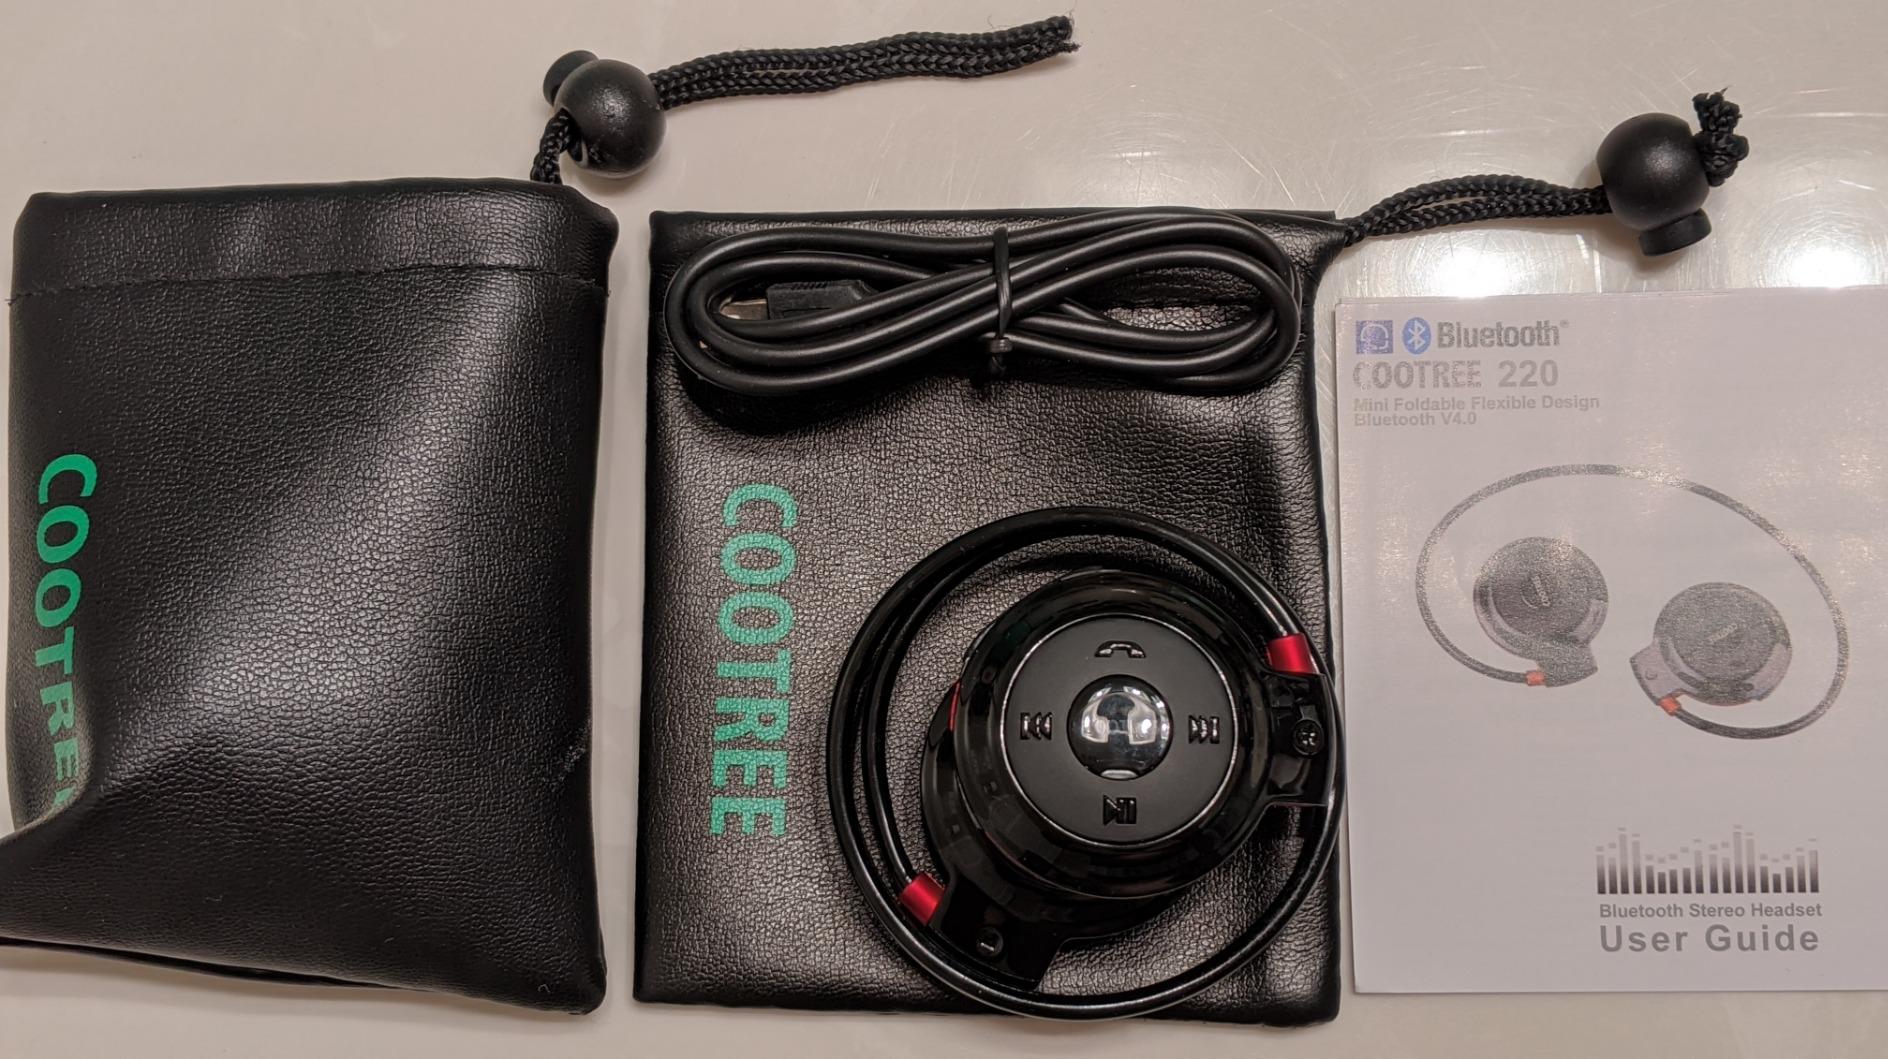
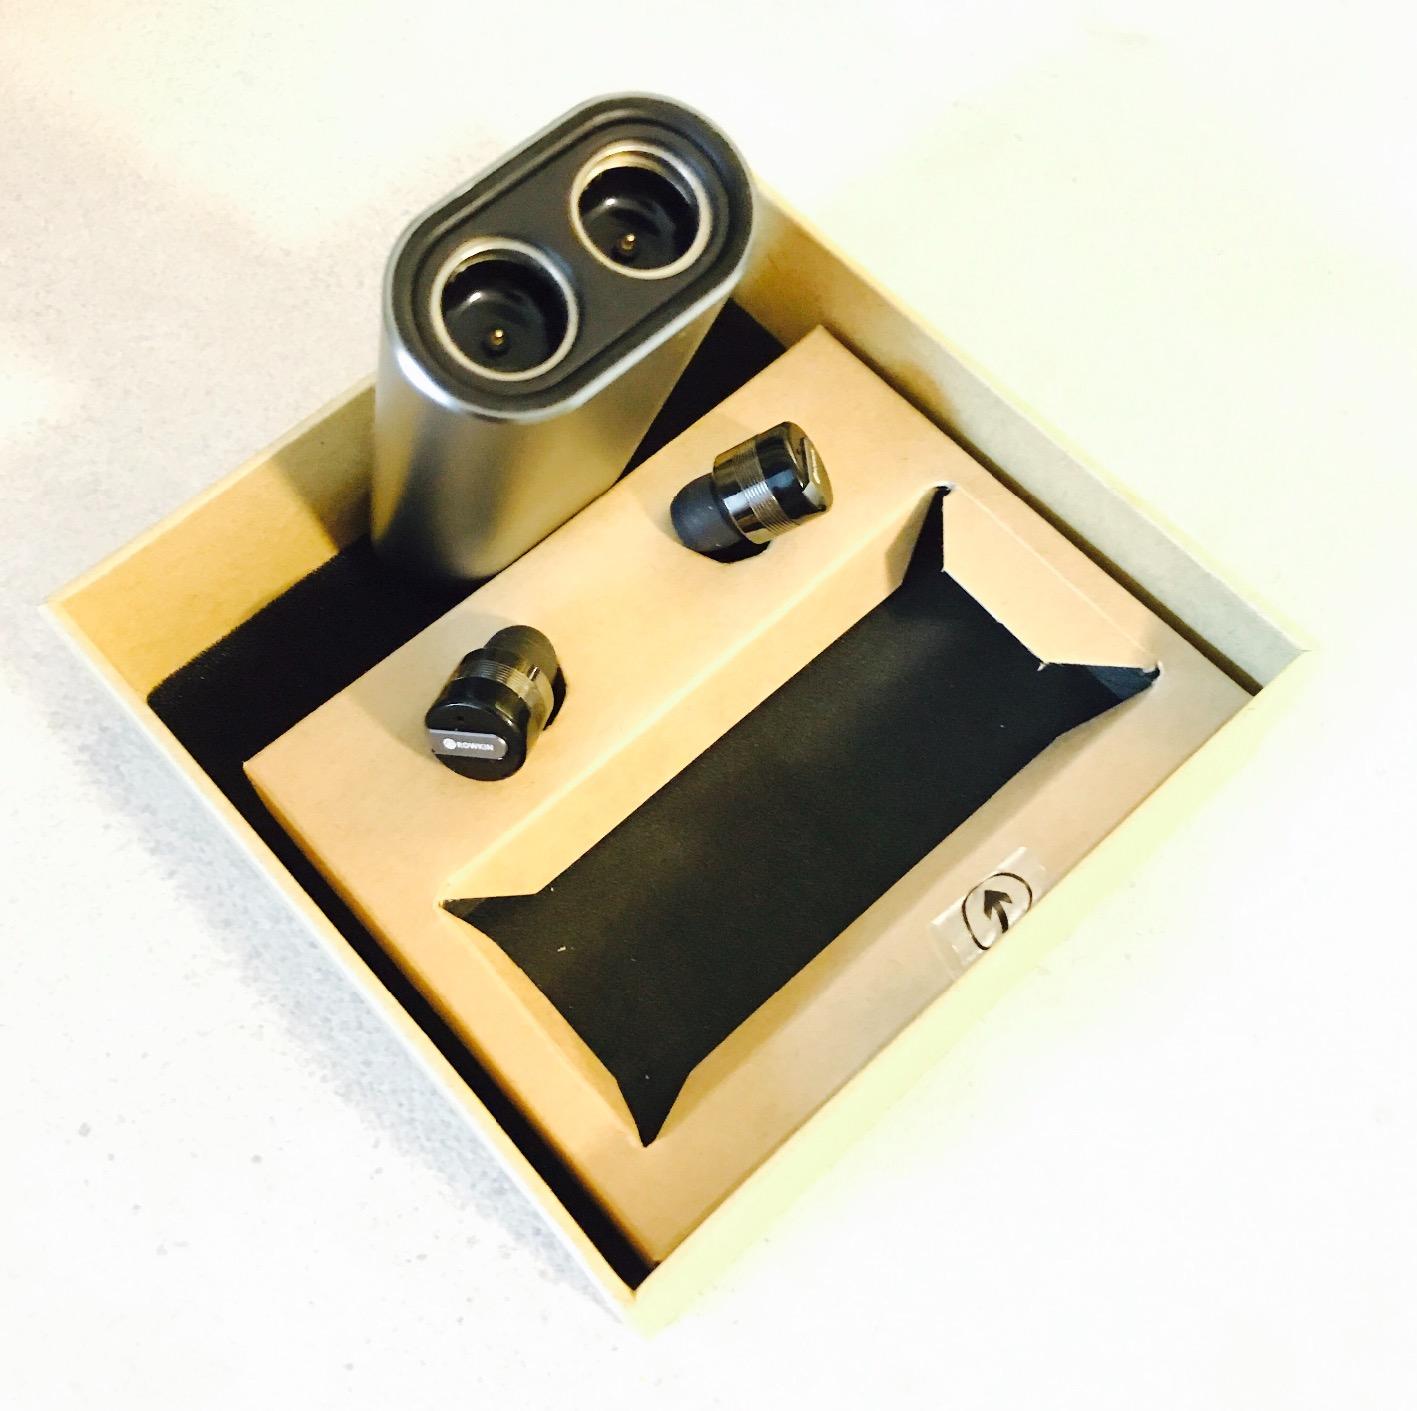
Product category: headphones
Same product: no